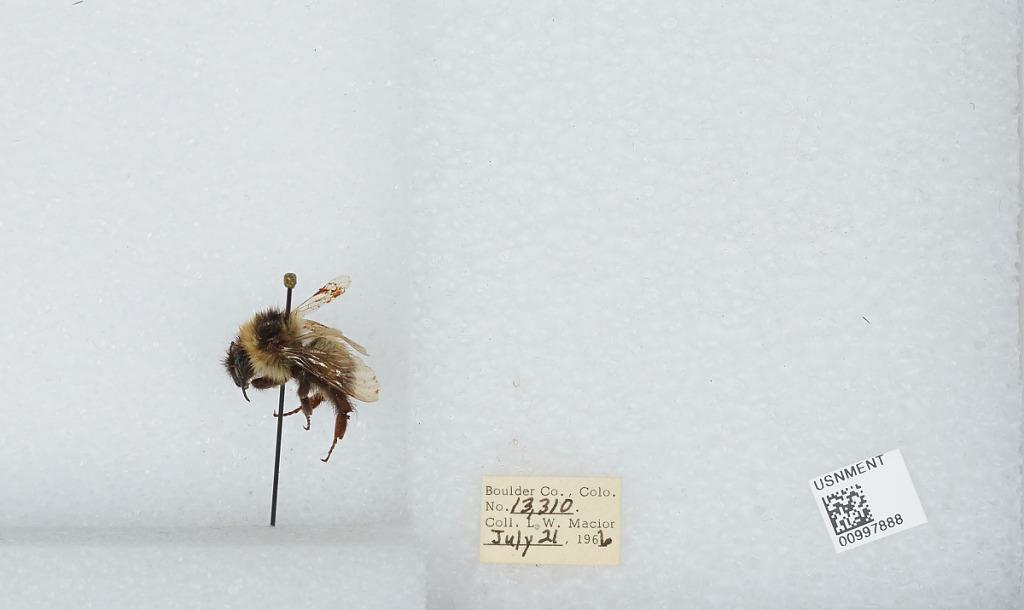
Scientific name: Bombus (Alpinobombus) balteatus Dahlbom
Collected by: L. Macior
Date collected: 1966-7-21
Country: United States
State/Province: Colorado
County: Boulder
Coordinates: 40.0275, -105.252